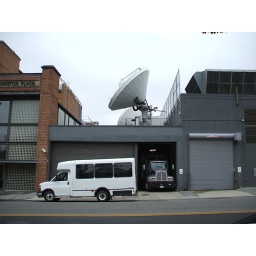
My truck backed in the XM HQ despite the van in the way Saw Bob Dylan...